Alpine Club of Canada

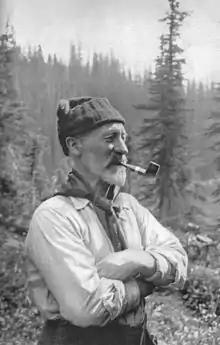
A.O. Wheeler

In the spirit of the Alpine Club created in England in 1857, and the American Alpine Club (founded 1902), the ACC was established in Winnipeg in 1906 by A.O. Wheeler and Elizabeth Parker, with the support of the Canadian Pacific Railway. Arthur O. Wheeler, who was born in 1860 in Kilkenny County, Ireland, immigrated to Canada in 1876 at the age of 16 with his family. Beginning in 1883, he worked for the Dominion Government and Canadian Pacific Railway as a land surveyor in the Canadian Rockies. His employment allowed him to experience mountaineering while exposing him to environmental concerns about the future of Canadian wilderness. He was described by climbing enthusiast Andrew J. Kauffman as having "Irish emotions, Irish sensitivity, Irish grace and, more frequently than some would like, an Irish temper". He was eager to create a Canadian climbing institution that focused on mutual appreciation of mountaineering and the environment rather than furthering social status, as it was in Britain's Alpine Club.